Local government in California

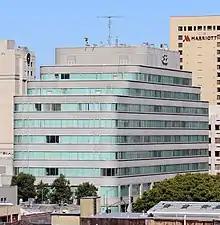
The East Bay Municipal Utility District provides water and sewage services to 1.4 million people in the East Bay subregion in the Bay Area.

The State of California operates the University of California and the California State University as statewide systems. However, community colleges, which provide the first two years of post-secondary education and adult vocational courses, are organized in community college districts, which operate one or more community colleges within their jurisdiction. Community college districts in California are governed by elected boards.